Denis Rodier

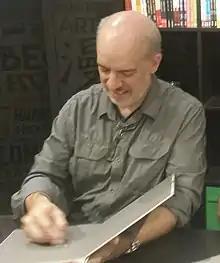
Denis Rodier photographed in Montréal, Québec, Canada inside the bookstore Planète BD

Denis Rodier is a comic book illustrator; he has worked for multiple companies including DC Comics, Milestone Media, and Marvel Comics.